Antiguo Cuscatlán

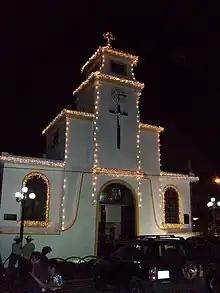
Catholic Church

In the municipality of Antiguo Cuscatlan different festivals are celebrated, such as the Corn Festival held between July and August. On the other hand, the December 12 celebrations held in honor of Our Lady of Guadalupe at the Basilica of Our Lady of Guadalupe. The festivities of the municipality are celebrated in honor of the "Holy Innocents Children" on 28 December at the Parish Church at the Center for Antiguo Cuscatlan.